Rhopalosiphum maidis

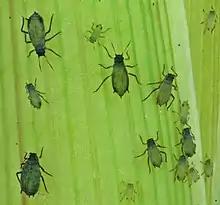
Rhopalosiphum maidis (corn leaf aphids) on Zea mays (maize)

Under enhanced CO conditions, the growth rate and reproduction of "R. maidis" on barley were significantly decreased. Volatiles of barley grown under enhanced CO were also less attractive than those from plants grown under atmospheric CO. Temperature and crowding have differential effects on wing formation in parthenogenetically reproducing "R. maidis" on barley.